Lille

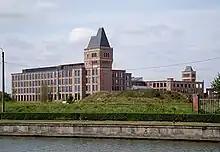

In July 1921, at the Pasteur Institute in Lille, Albert Calmette and Camille Guérin discovered the first anti-tuberculosis vaccine, known as BCG ("Bacille de Calmette et Guérin"). The Opéra de Lille, designed by Lille architect Louis M. Cordonnier, was dedicated in 1923.